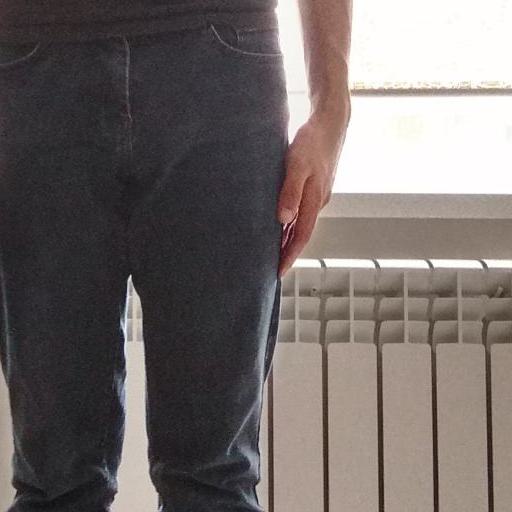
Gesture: no_gesture